Sound City (film)

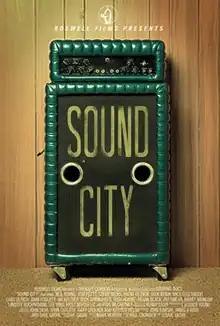
Theatrical release poster

Sound City is a 2013 American documentary film produced and directed by Dave Grohl, in his directorial debut, about the history of recording studio Sound City Studios in Van Nuys, Los Angeles. Grohl was inspired to create the documentary after he purchased several items from the studio, including the Neve 8028 analog mixing console, when it stopped operating as a commercial studio in 2011. The film discusses the historic importance of Sound City Studios and its Neve 8028 console to the world of rock music, along with other recording genres. "Sound City" debuted on January 18, 2013, to positive reviews, with a 100% Rotten Tomatoes score. The film engendered a record, "", which received two Grammy Awards.